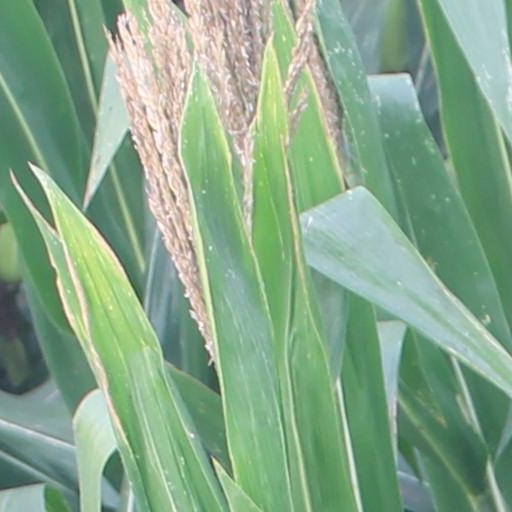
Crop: maize; corn